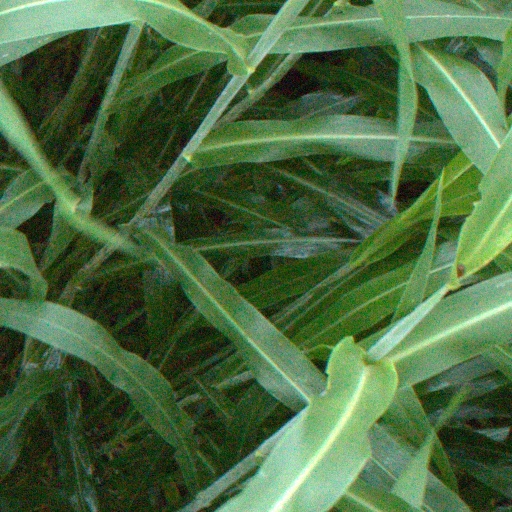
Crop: sorghum